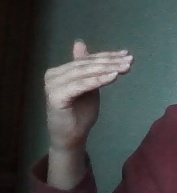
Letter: khaa